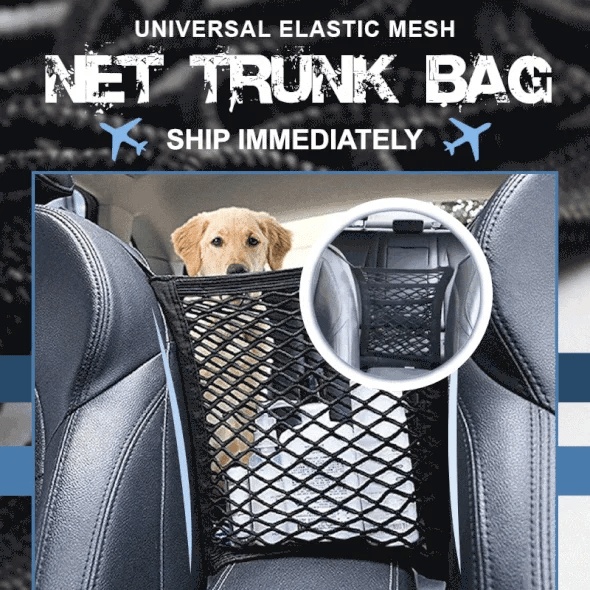
Universal Elastic Mesh Net Trunk Bag (Three layer)
NET TRUNK BAGS PROVIDE A CONVENIENT SOLUTION FOR YOUR CAR ! The car mesh net trunk bag can not only make full use of the space but also prevent children and pets from interfering with driving. ARE YOU STILL WORRIED ABOUT THESE DRIVING INSUES? Kids or pets are too naughty makes you worry about the pets jumping from the back seat to the front seat Affect your safe driving because of children’s curiosity about the front seat of the car. Your handbag fell off the center armrest while driving. WHY CHOOSE NET TRUNK BAG? Isolate safely and brake suddenly to prevent the child from rushing forwar Keeps your must-have essentials close to hand For handbags , never fall under chairs again. Keeping your car clean and organized . Perfect craftsmanship and high-quality materials. Suitable for all cars. MAIN FEATURES IMPROVE DRIVING SAFETY: As a car barrier keeps naughty pets or kids in their own area. Avoid children or Pet climbing driving position affect the safe driving, provide effective protection for traffic safety . ONE MESH IN CAR, NO MORE CHAOS: Large capacity net bag design, Space-saving , you can store everything you can put down all gadgets , such as water, drink, tissues, snacks, and book. Keeps your pocketbook within reach, greatly reducing distracted driving situations . CONVENIENT: It covers the gap between the front two seats without not block the rear AC vent . Convenient and practical , Does not affect the functions of the armrest box and the original car. DURABLE ELASTIC MATERIAL: Made of high-quality thick polyester fiber , High-elastic nylon rope , and hard plastic buckle , durable and flexible . Can be stretched to 1.5 meters. EASY TOOL-FREE INSTALLATION! Suitable for most cars , such as off-road vehicles, UTVs, jeeps, and other vehicles. SPECIFICATIONS Material: High-quality Oxford cloth Weight: Storage network bag: 130 g Size: 30*28 CM
Brand: lumimus
Category: Vehicles & Parts > Vehicle Parts & Accessories > Vehicle Storage & Cargo > Motor Vehicle Cargo Nets > Trunk Cargo Nets